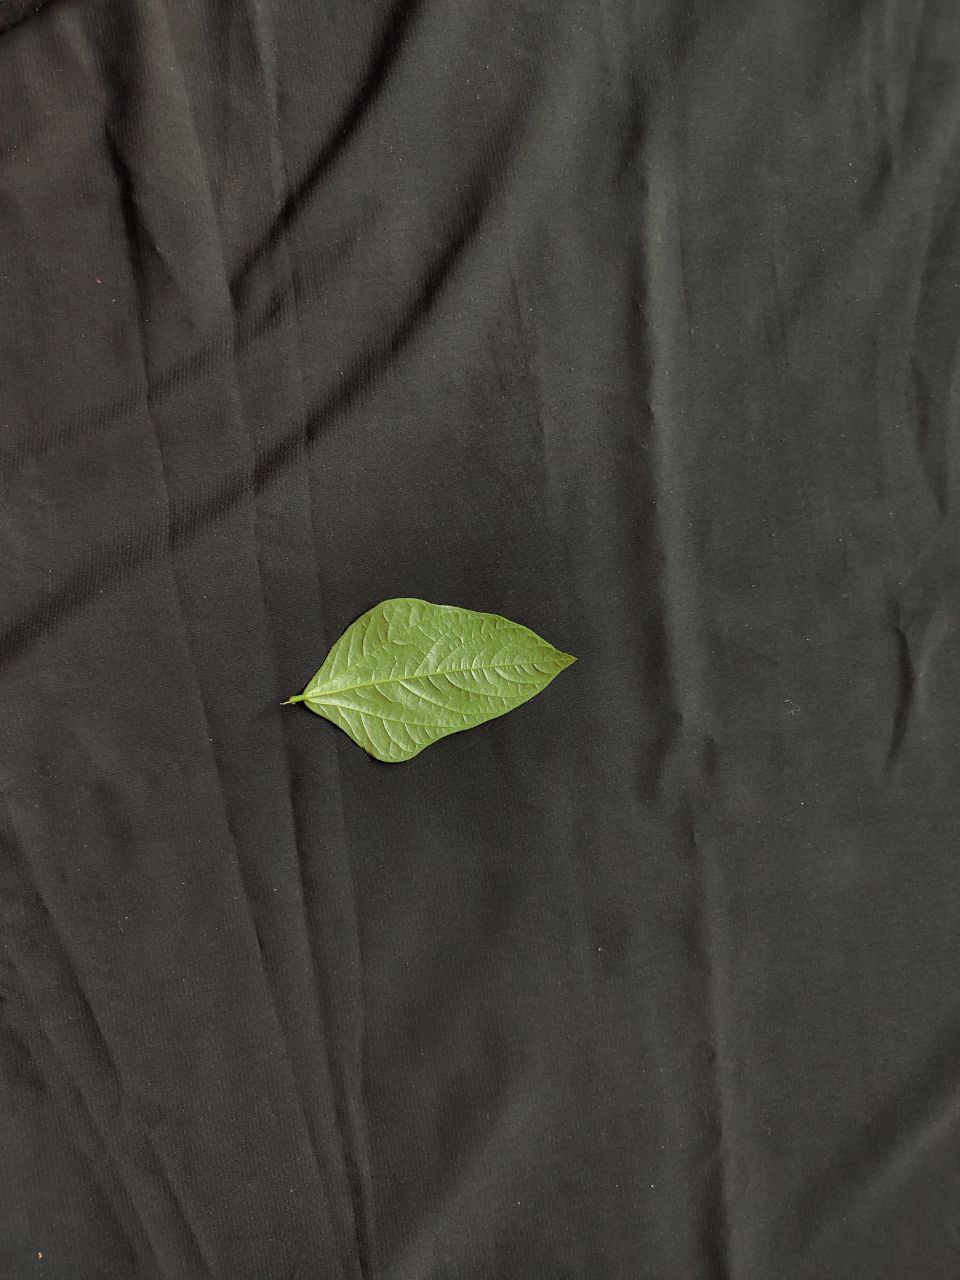
Crop: cowpea
Leaf condition: Fresh Leaf